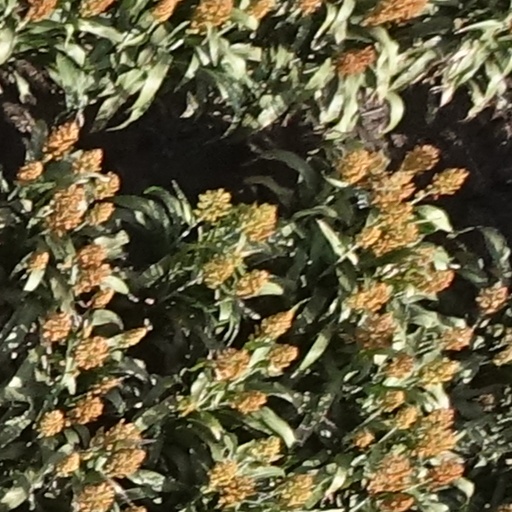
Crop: sorghum